Llanelly Railway

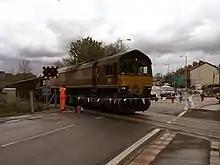
A modern coal train at Gwaun-Cae-Gurwen level crossing

The sole remaining colliery branch line was the line to Gwaun-cae-Gurwen. For some years this was dormant but in 2012 traffic started again, transporting coal required for blending purposes. In view of the discontinuation of coal firing in the country it is likely that this traffic will not continue. (2016)